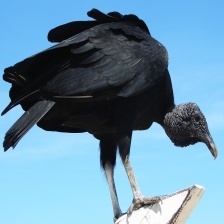
Species: BLACK VULTURE
Scientific name: CORAGYPS ATRATUS
ImageNet parent category: vulture